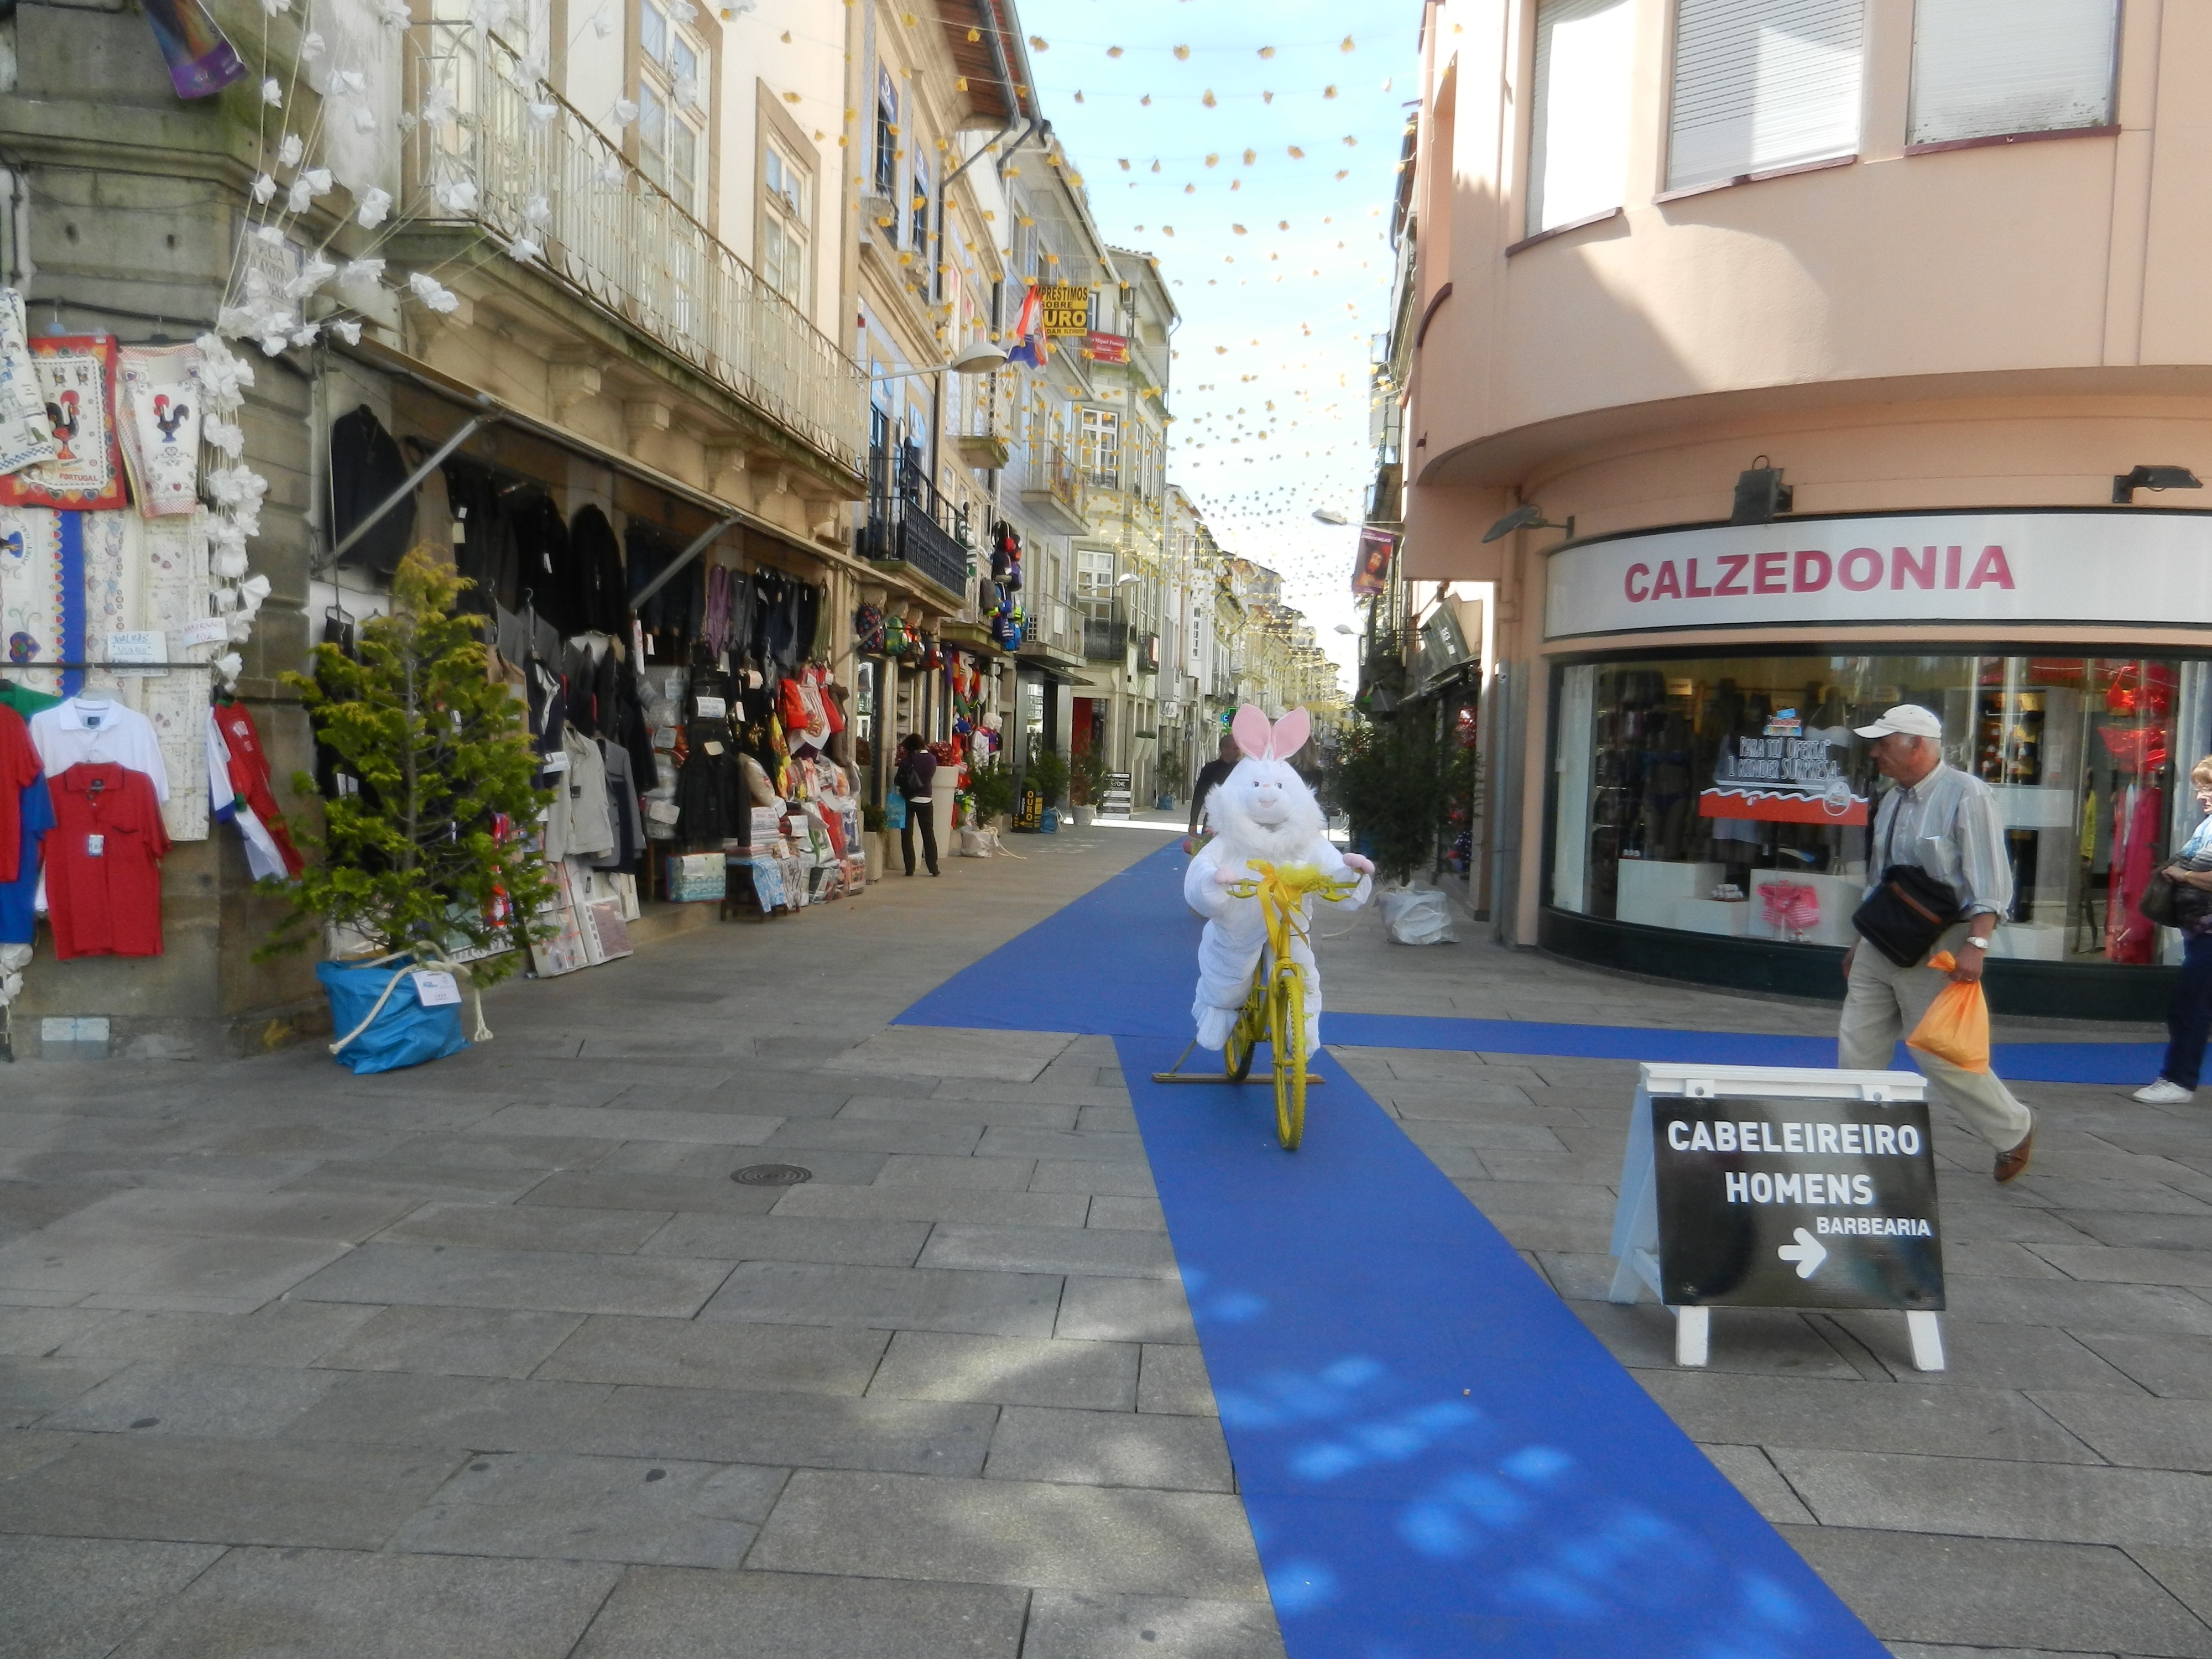
pedestrian, road, street, town, city, downtown, plaza, infrastructure, portugal, neighbourhood, barcelos